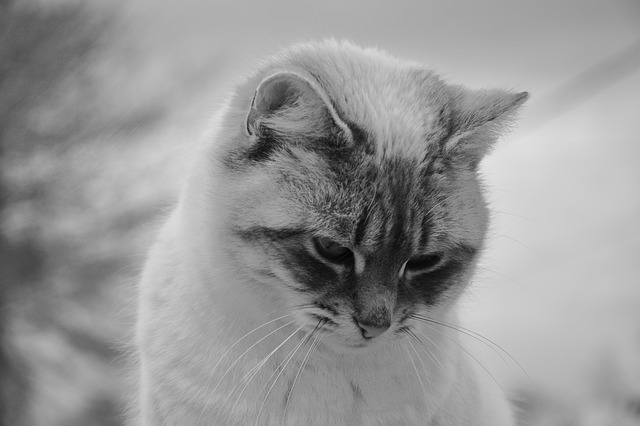
Label: cat